Henry Downs (bodybuilder)

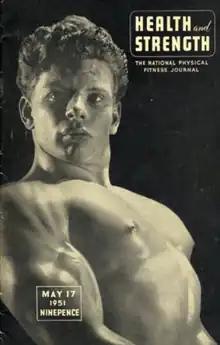
Henry Downs

Henry Sidney Downs (1931 – 5 August 2024) was a British amateur bodybuilder who was active during the 1950s and 1960s. He won the Mr. Universe title in 1960. Born in Gorey, Jersey in 1931, Downs later moved to London, where he worked as a labourer. He later lived in Stevenage, Hertfordshire, and died on 5 August 2024, at the age of 92.